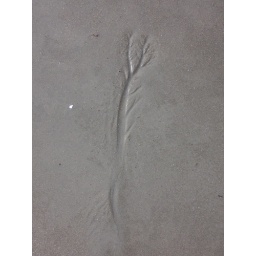
miniature trees in the sand - Chito Beach, WA